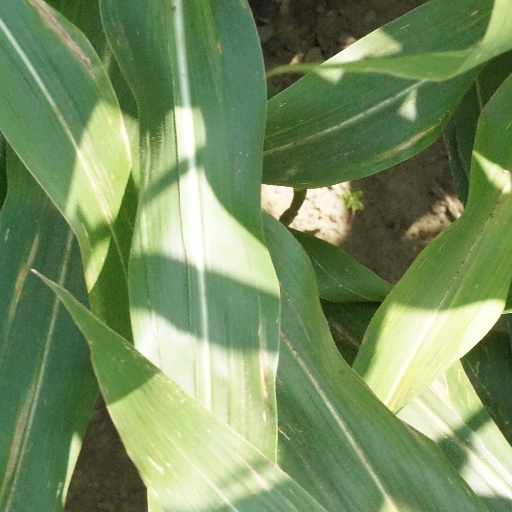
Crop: maize; corn